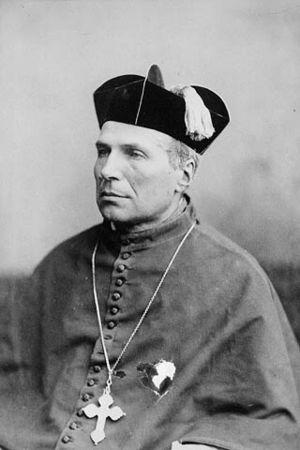
Châtelard est une commune française située dans le département de la Creuse en région Nouvelle-Aquitaine.
Le diocèse de Peterborough est un diocèse latin de l'Église catholique situé dans la province ecclésiastique de Kingston en Ontario au Canada.
Jean-François Jamot fut le premier évêque de Peterborough, en Ontario au Canada.